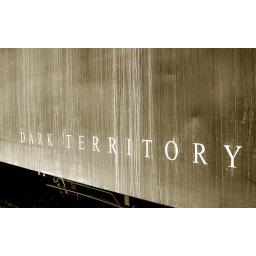
Side shot of an old train car located out in Fillmore CA.